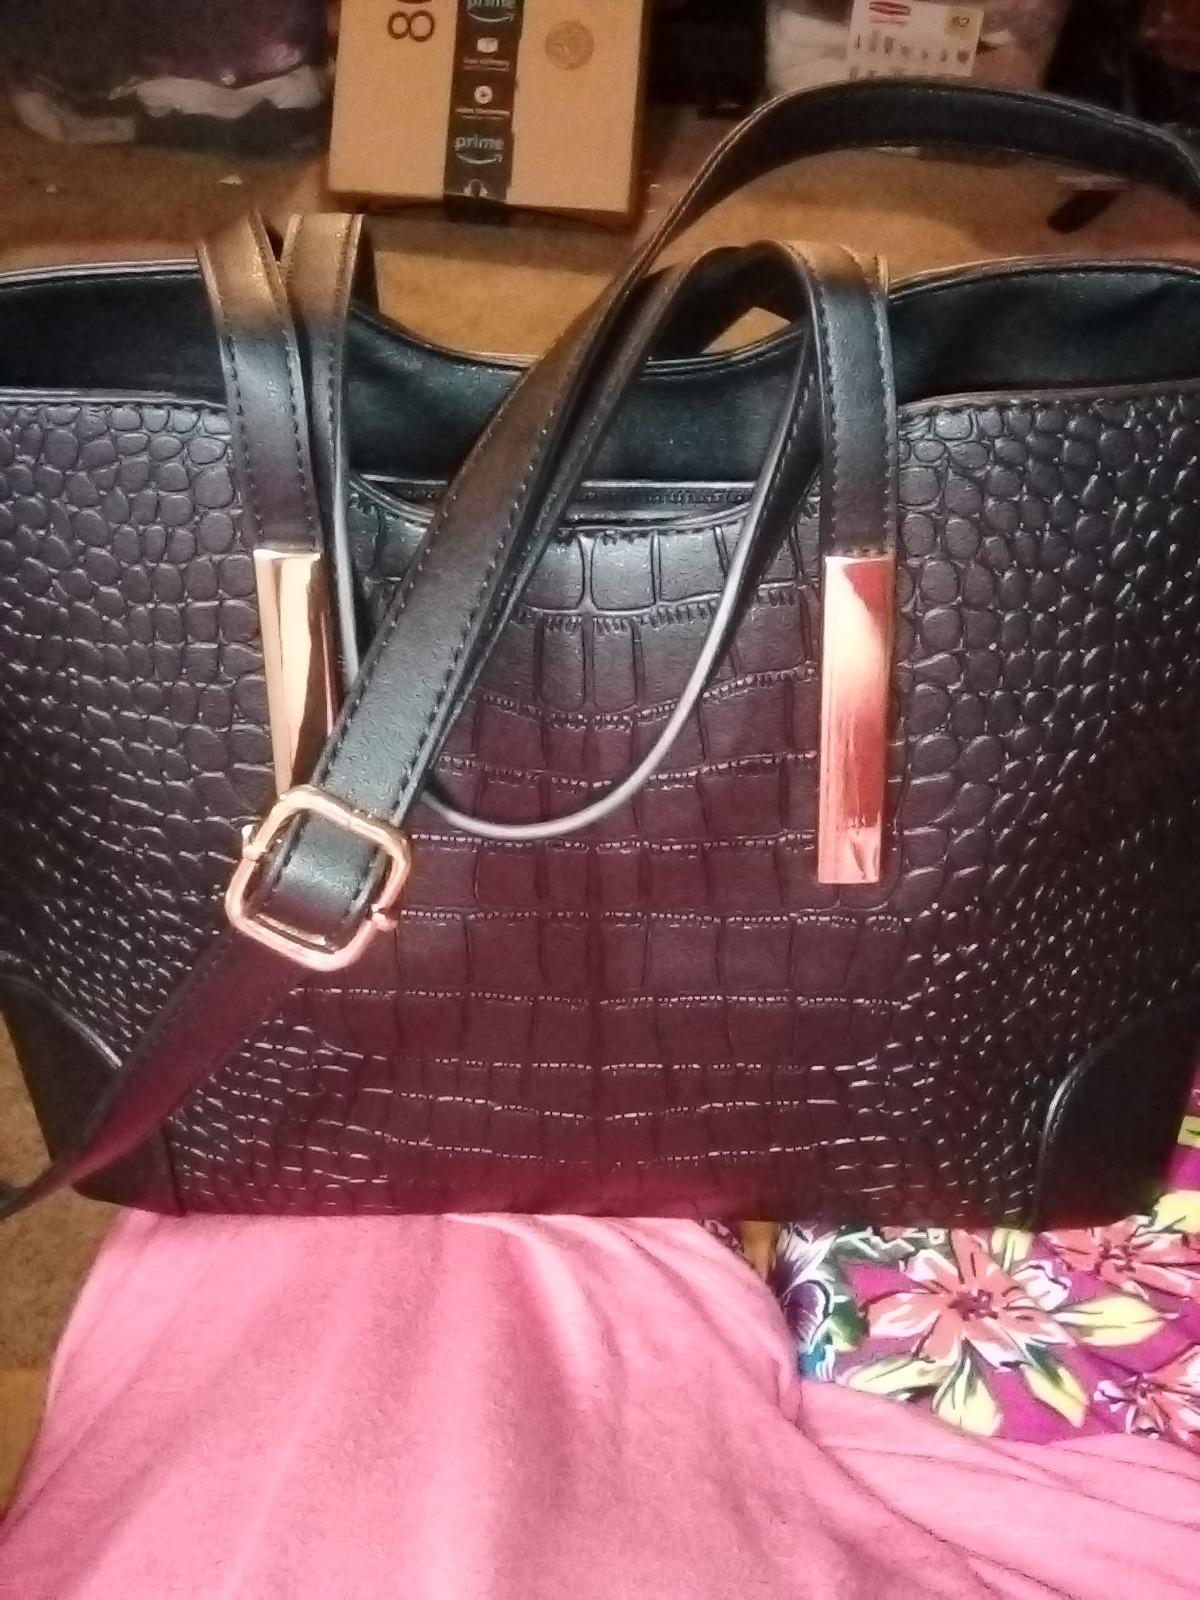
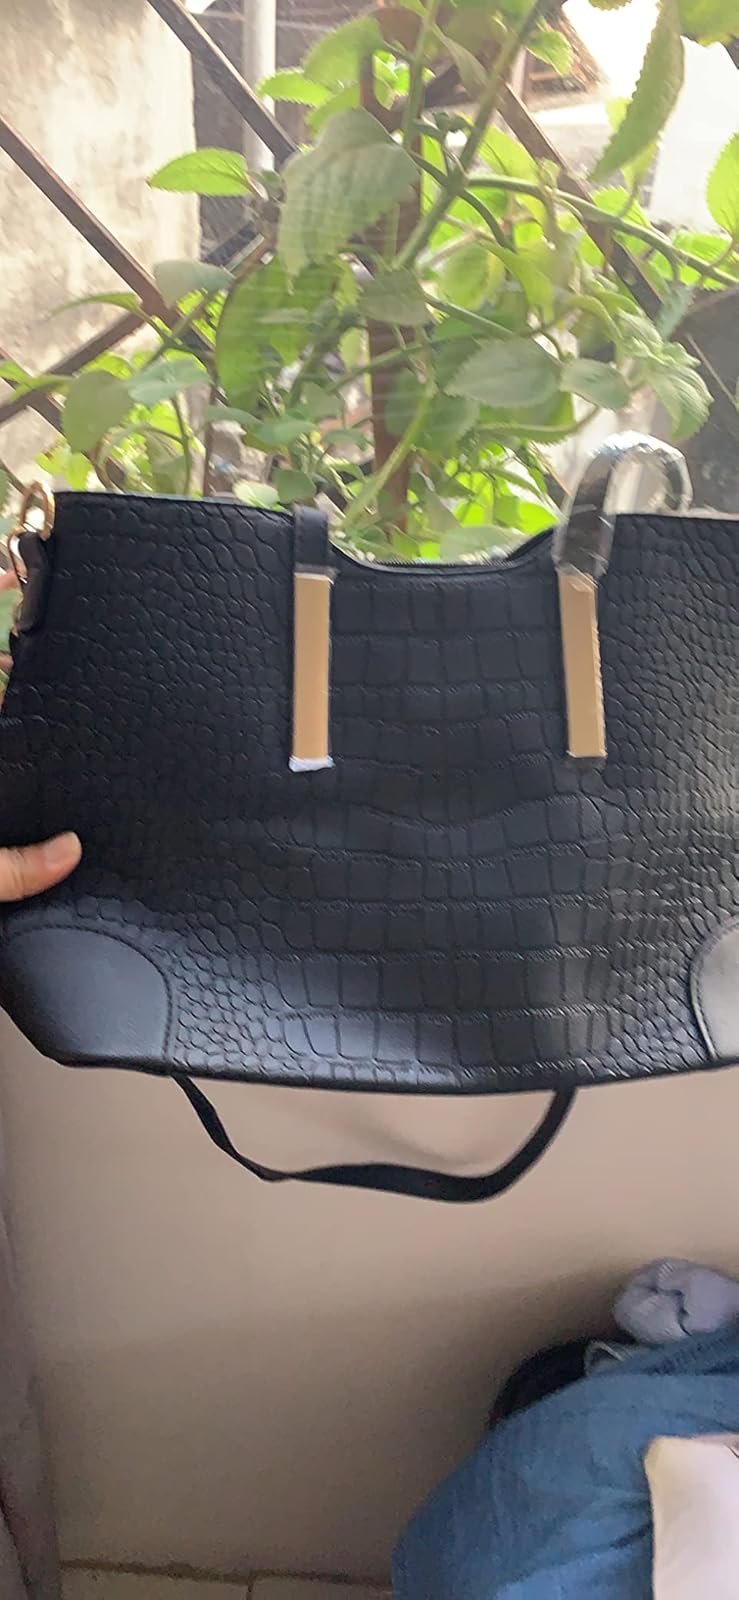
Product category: accessories_handbag
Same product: yes